Human cannibalism

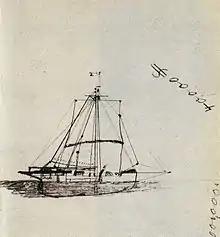
Sketch of the "Mignonette" by Tom Dudley. In English common law, the R v Dudley and Stephens (1884) case banned survival cannibalism after maritime disasters, which had been a widely accepted custom of the sea.

One major distinction is whether cannibal acts are accepted by the culture in which they occur ("institutionalized cannibalism"), or whether they are merely practised under starvation conditions to ensure one's immediate survival ("survival cannibalism"), or by isolated individuals considered criminal and often pathological by society at large ("cannibalism as psychopathology" or as "aberrant behavior").